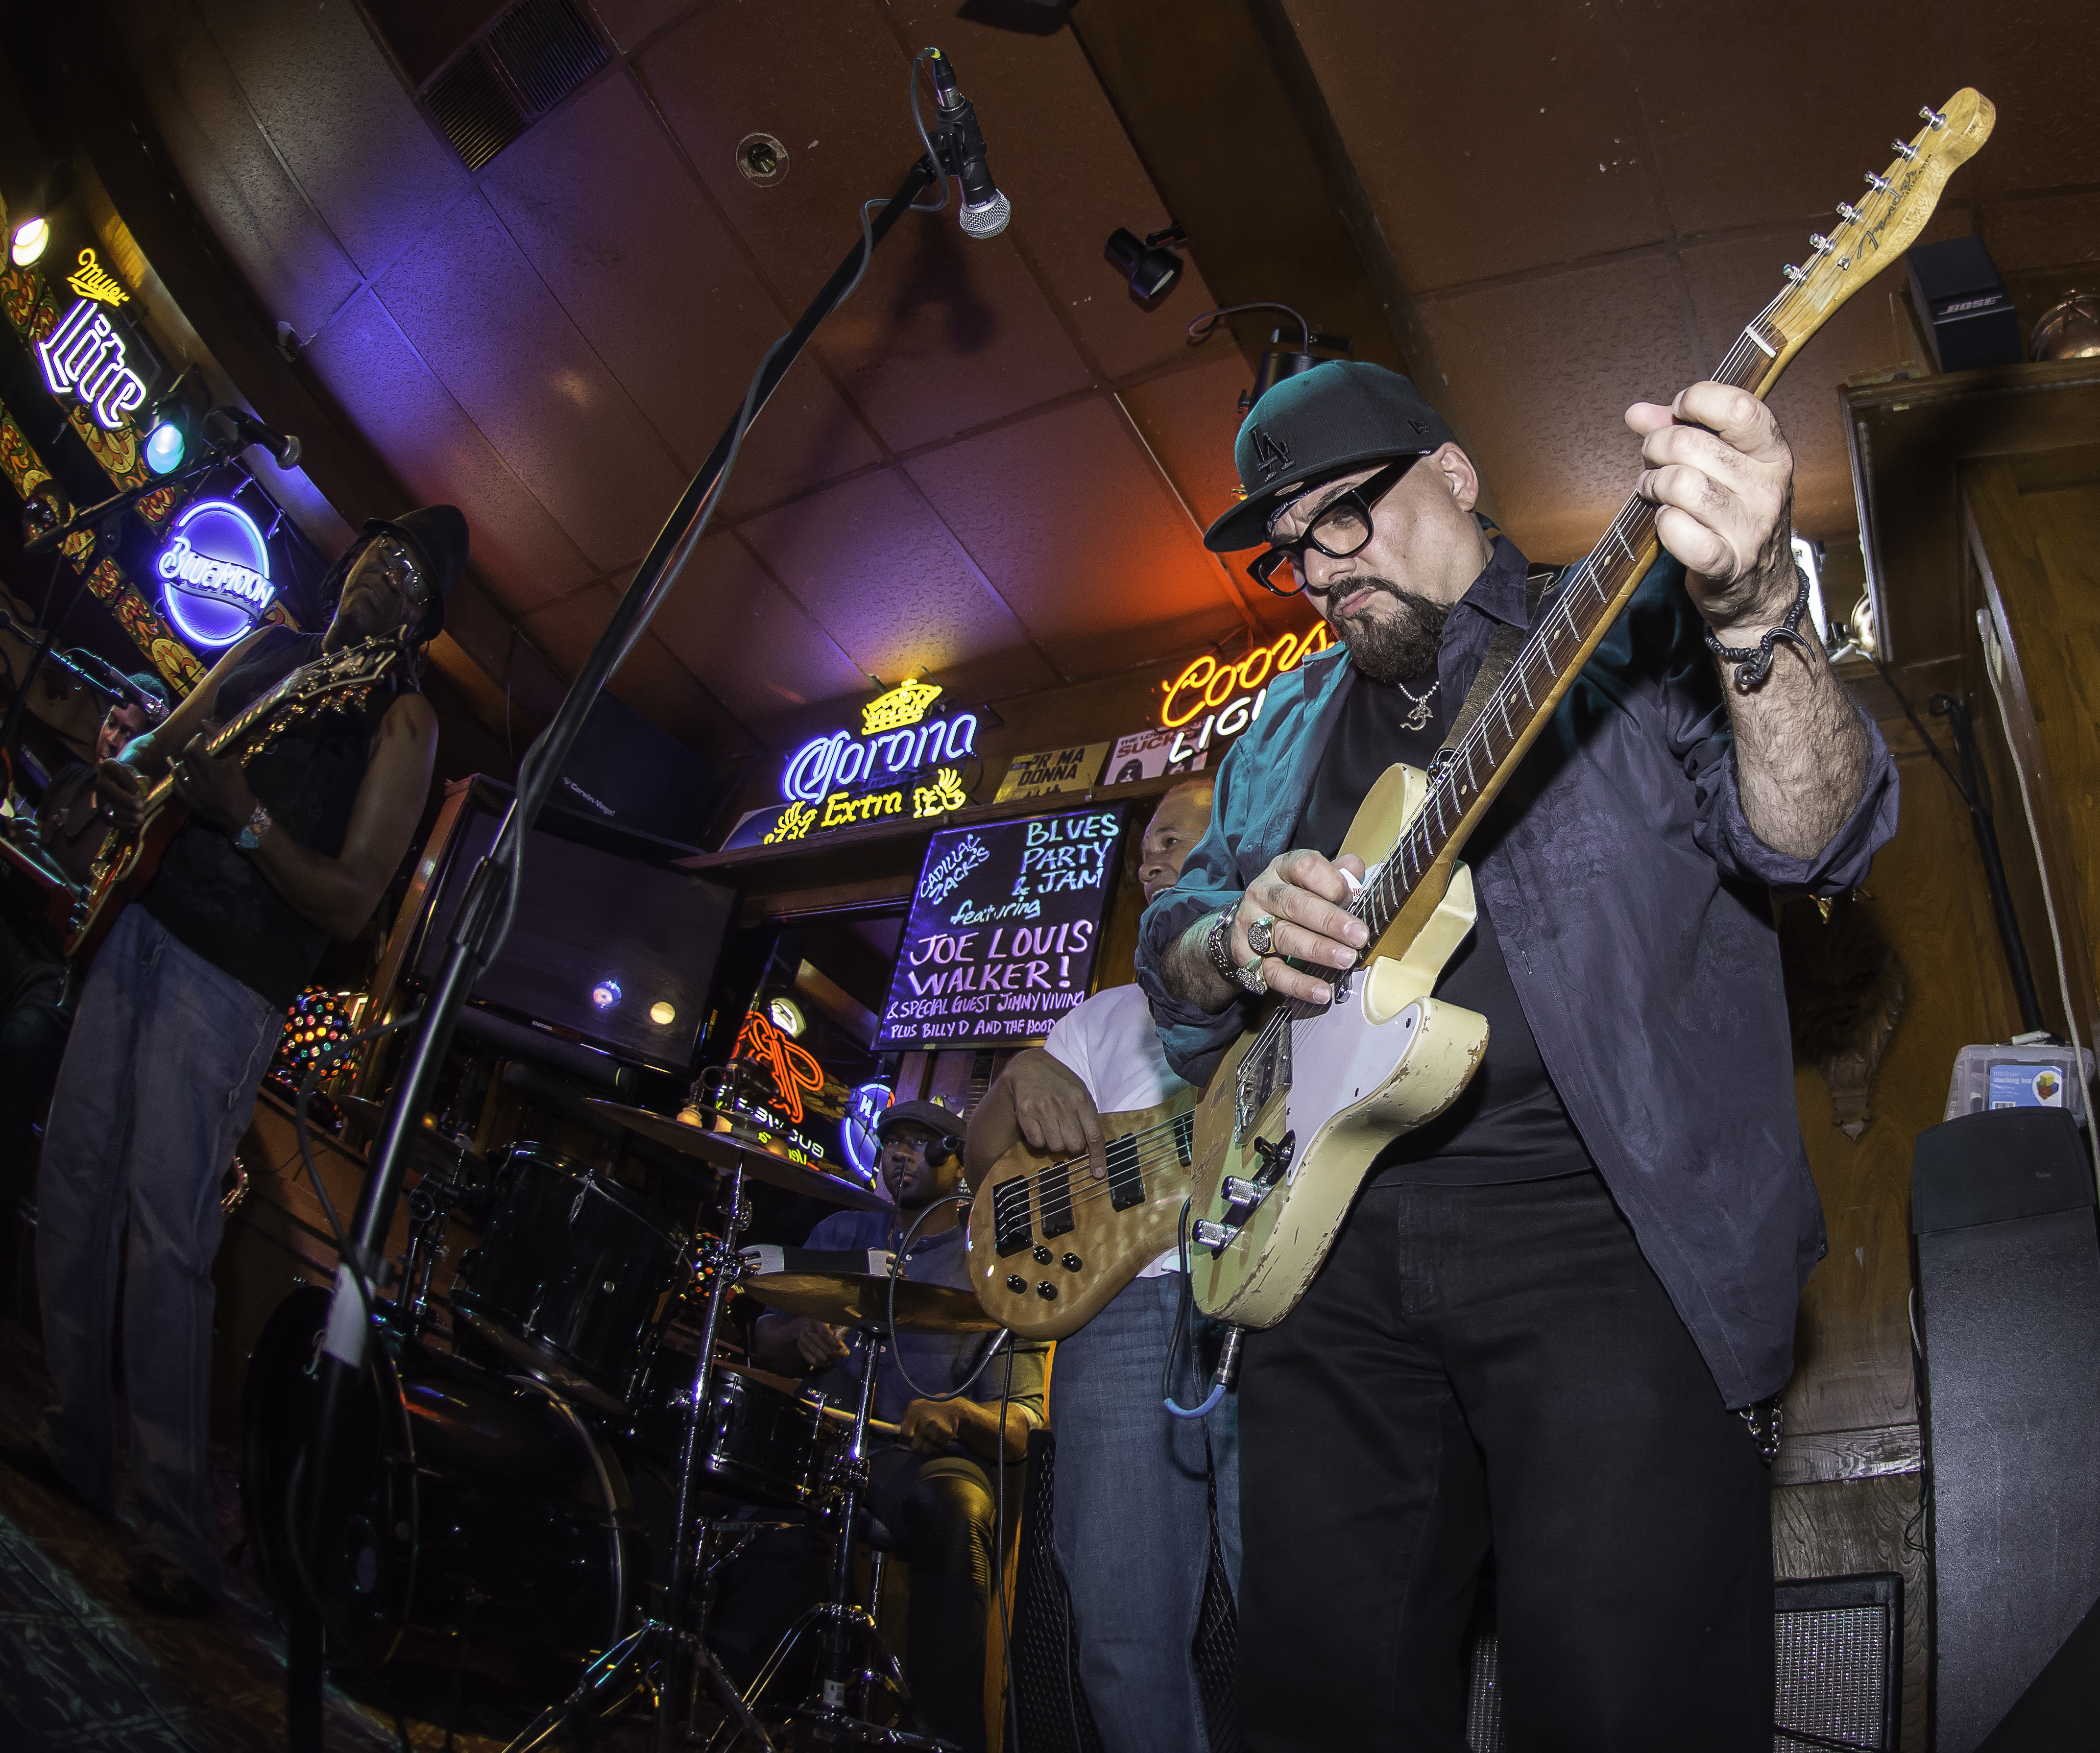
music, guitar, concert, musician, blues, stage, performance, louis, mauisugarmillsaloon, losangelesblues, jimmyvivino, joe, walker, guitarists, entertainment, musical ensemble